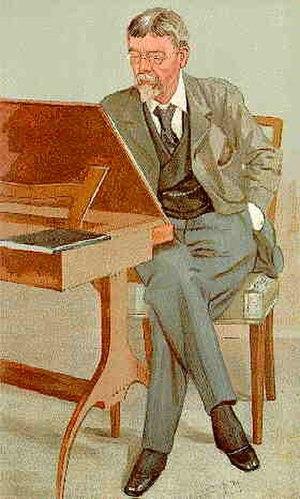
George Louis Palmella Busson du Maurier, né le 6 mars 1834 à Paris et mort le 8 octobre 1896 à Hampstead, est un écrivain et illustrateur britannique, né français. Il a notamment écrit les romans Peter Ibbetson et Trilby.
Leslie Matthew Ward, né le 21 novembre 1851 et mort le 15 mai 1922, est un portraitiste et caricaturiste britannique. La plupart de ses œuvres parurent dans Vanity Fair. Il signait habituellement ses croquis sous le pseudonyme de Spy et utilisait parfois l'anagramme de son nom inversé : Drawl.